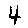
Label: 4